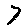
Label: 7